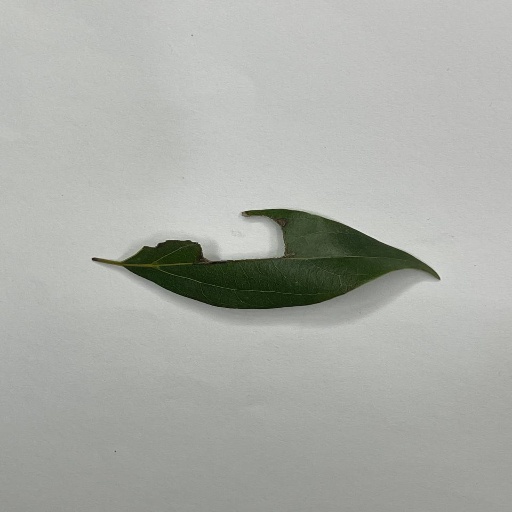
Species: Camphor
Leaf condition: Shot Hole